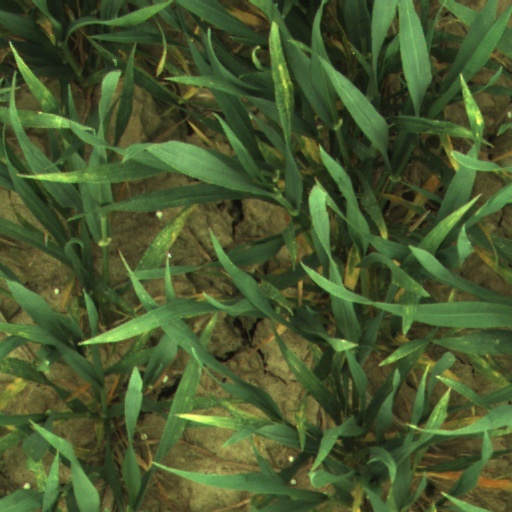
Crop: wheat